Conventus Lucensis

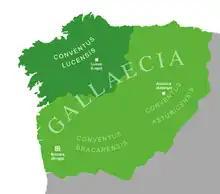
Map of the Conventus lucensis in Gallaecia, 3rd and 4th centuries

The Conventus Lucensis ("conventus iuridicus" of Lucus Augusti), was a Roman administrative unit located in the northwest of the Iberian Peninsula, in Gallaecia. Its name derives from its capital Lucus Augusti (ancient Lugo), the most important city in this convent, economical and administrative center of the country. Its Southern borders were marked by the river Verdugo, and the river Sil (limit with the Conventus bracarensis, in the north the coastline from Morrazo until river Navia (current Asturias), in the East the Ancares' mountains and the "Conventus asturicensis".